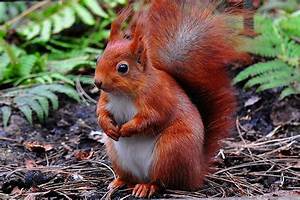
Label: squirrel